4th Fighter Group

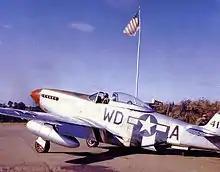
P-51D Mustang of the 336th Fighter Squadron, 4th Fighter Group

The 4th Fighter Group was an American element of the United States Army Air Forces (USAAF) Eighth Air Force during World War II. The group was known as the Debden Eagles because it was created from the three Eagle Squadrons of the Royal Air Force: No. 71, No. 121 Squadron RAF, and No. 133 Squadron RAF. These squadrons became the 334th, 335th, and 336th Fighter Squadrons of the 4th Fighter Group based at RAF Debden. The group was the first fighter group to fly combat missions over German airspace, the first to escort bombers over Berlin, and the first selected to escort bombers on shuttle bombing runs landing in Russia. The group was credited with shooting down 1,016 German planes.